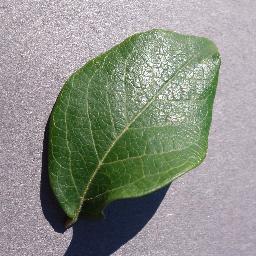
Label: Blueberry___healthy